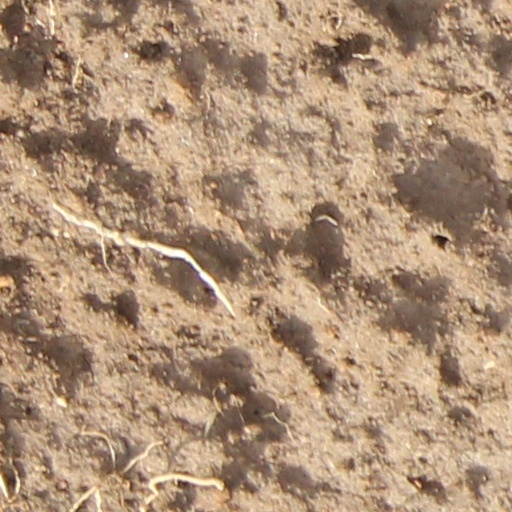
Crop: wheat